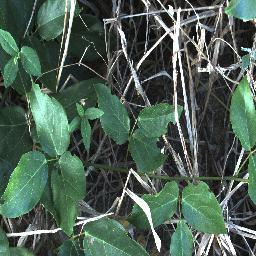
Label: negative